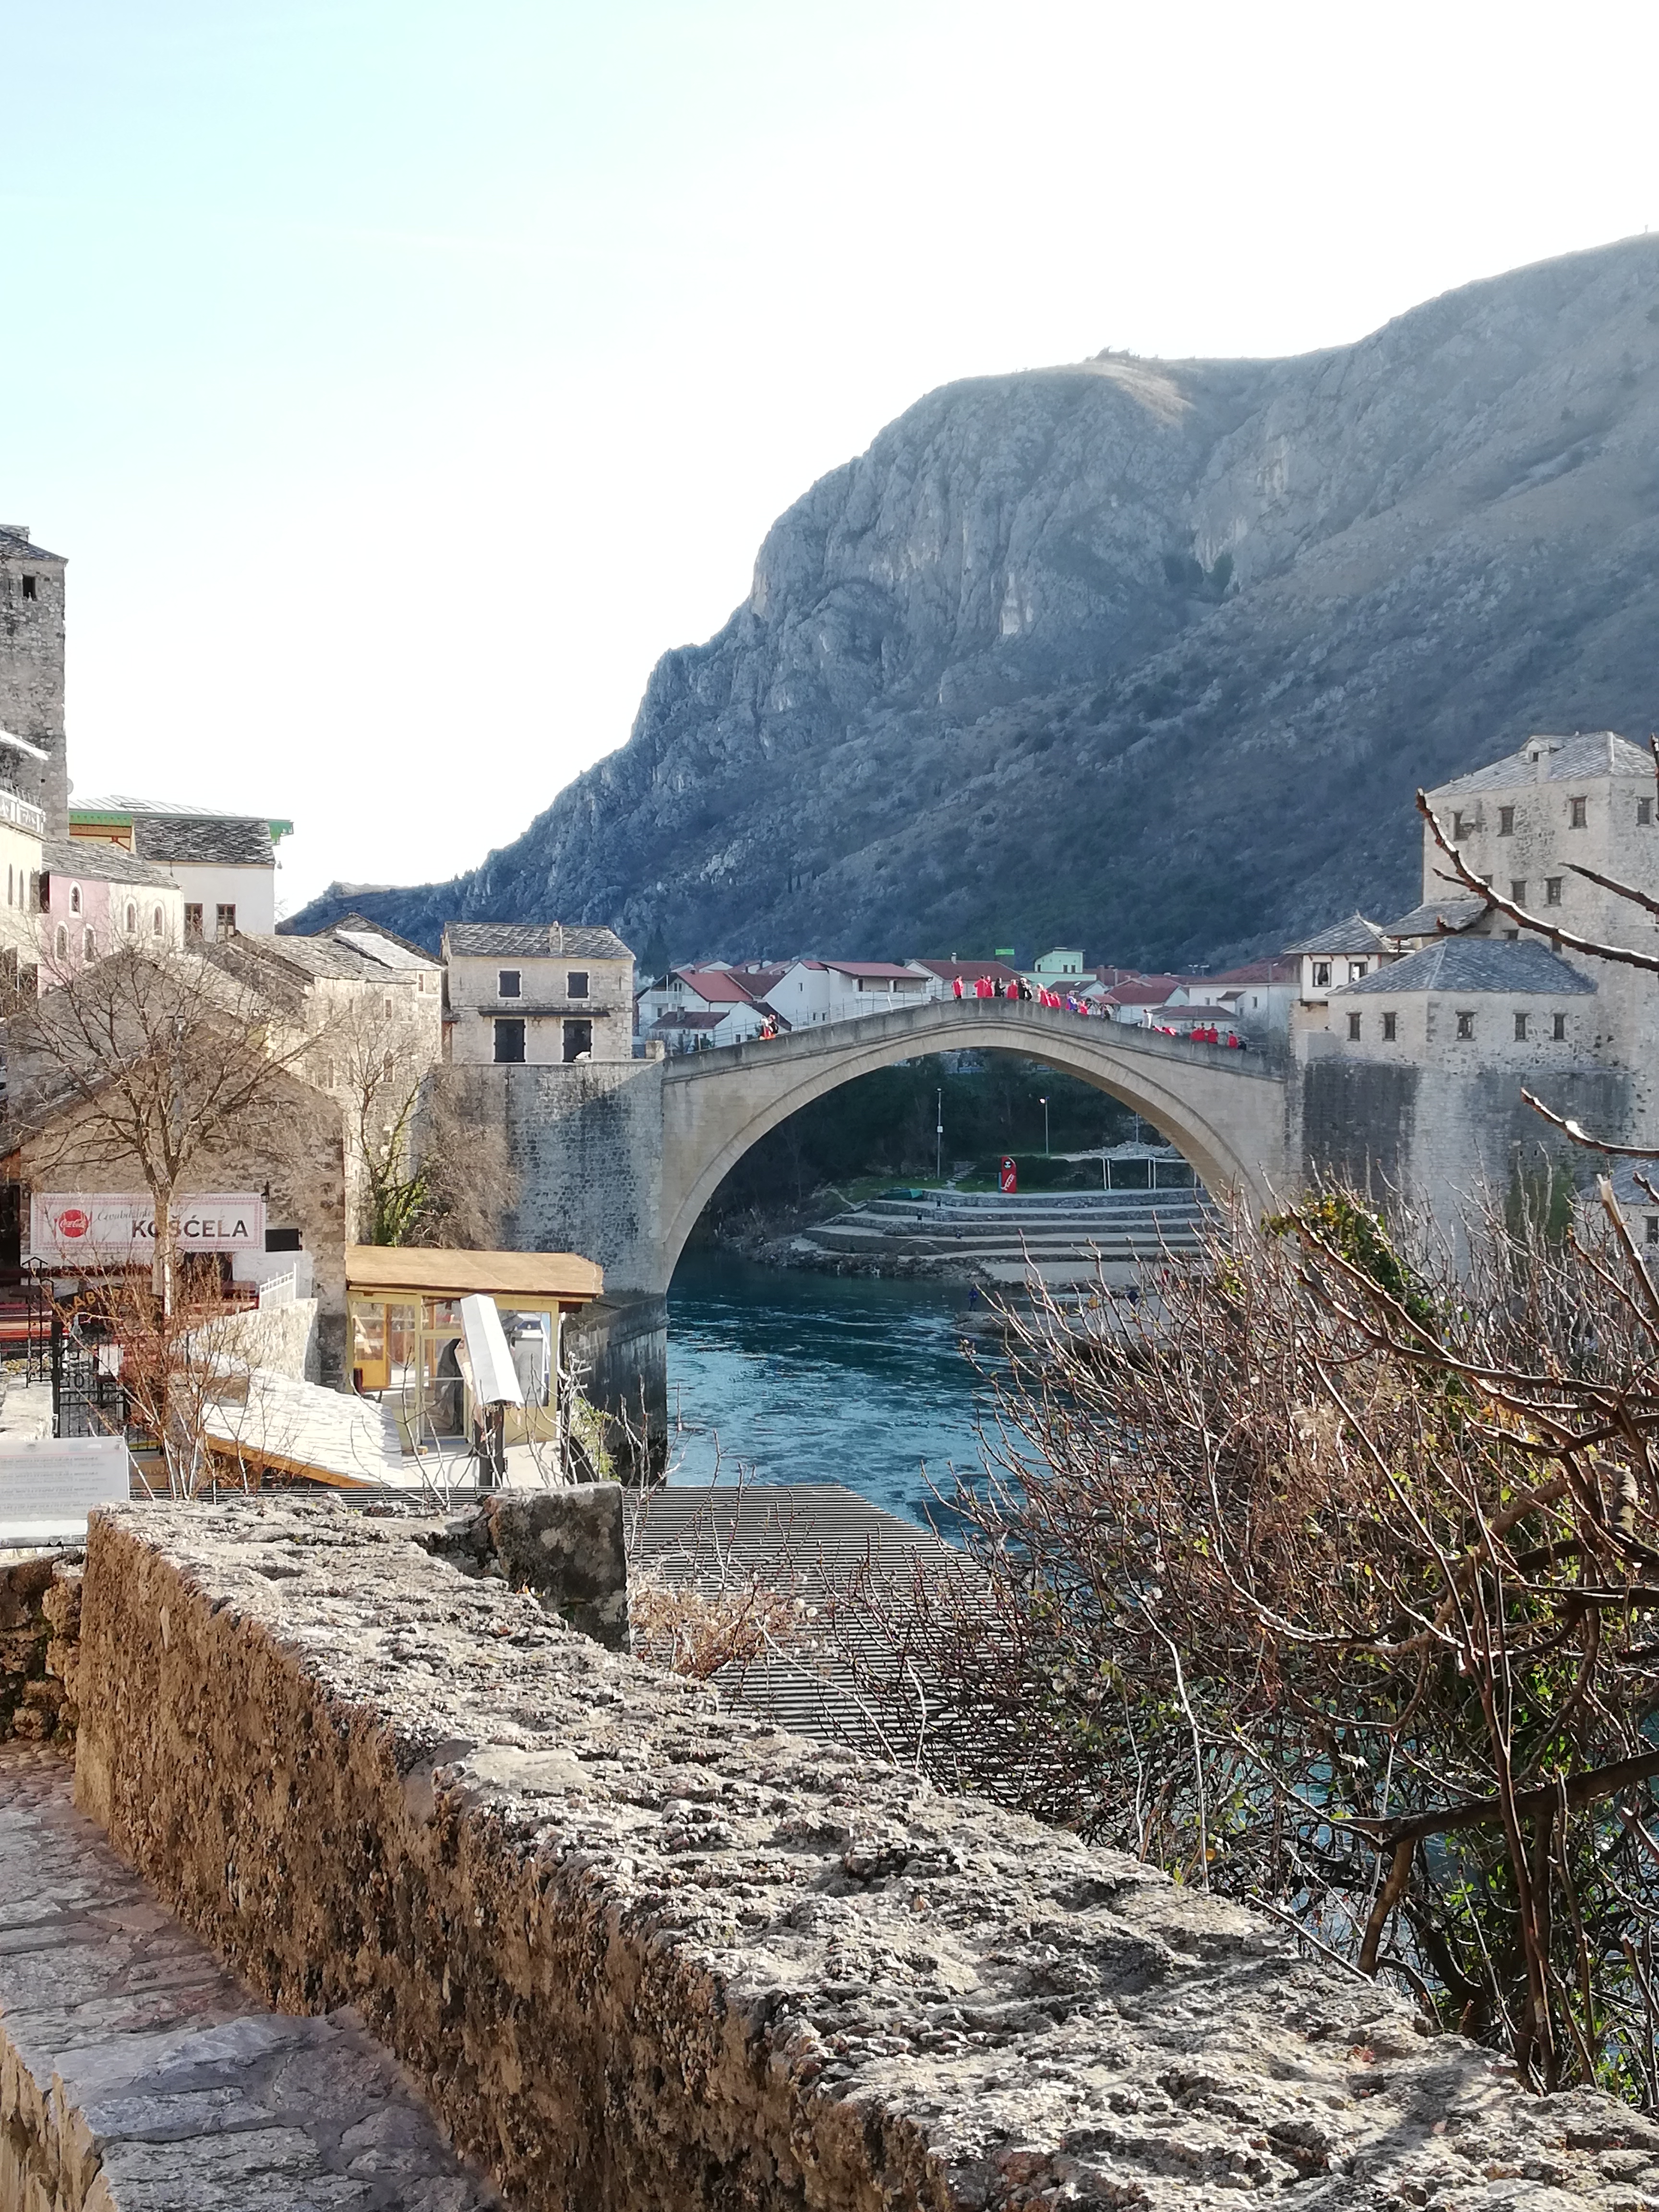
bosnia herzegovina, famous bridge, rebuild bridge, jump to river, mostar, stari most, dangerous jum, dangerous hobby, sky, water, water resources, building, mountain, plant, watercourse, bank, lake, aqueduct, arch bridge, city, bridge, road, tree, landscape, arch, travel, coast, hill, house, concrete bridge, reservoir, wilderness, winter, devil's bridge, tourism, viaduct, channel, headland, canal, village, fixed link, history, rock, reflection, lake district, beam bridge, freezing, street, cobblestone, loch, sea, river